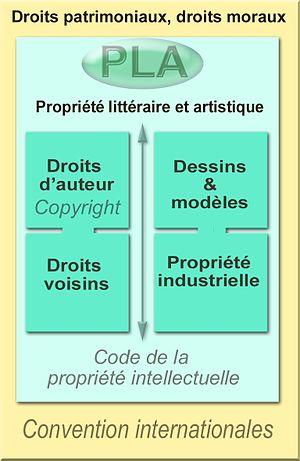
Représentation simplifiée du cadre de la propriété intellectuelle en France, à la fin du XXème siècle.
Les dessins et modèles font partie de la propriété intellectuelle. Ils ont un statut hybride, étant à la fois protégés par le droit d'auteur et par le droit des dessins et modèles. Cette double protection est réaffirmée par la directive européenne du 13 octobre 1998 relative à la protection des dessins et modèles qui a entamé le processus d’harmonisation. Cette directive est transposée en droit français par l'ordonnance du 25 juillet 2001.
La propriété intellectuelle est le domaine comportant l'ensemble des droits exclusifs accordés sur des créations intellectuelles.
Les droits voisins du droit d'auteur constituent une partie particulière de la propriété littéraire et artistique en droit français.